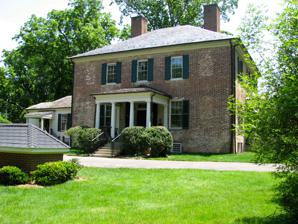
Building: Fall Hill
Country: United States of America
Year built: 1790
Historic house in Virginia, United States United States historic place Fall Hill U.S. National Register of Historic Places Virginia Landmarks Register Fall Hill Show map of Northern Virginia Show map of Virginia Show map of the United States Nearest city Fredericksburg, Virginia Coordinates 38°19′07″N 77°29′30″W / 38.31861°N 77.49167°W / 38.31861; -77.49167 Area 70 acres (28 ha) Built 1790 Architectural style Georgian NRHP reference No. 73002062 VLR No. 111-0149 Significant dates Added to NRHP June 18, 1973 Designated VLR April 17, 1973 Fall Hill is a plantation located near the falls on the Rappahannock River in Fredericksburg , Virginia . [a] Though the Thornton family has lived at Fall Hill since the early 18th century, the present house was built in 1790 for Francis Thornton V (1760–1836). The land on which Fall Hill is located is part of an 8,000 acres (3,200 ha) land patent obtained by Francis Thornton I (1657–1727) around 1720. The present-day town of Fredericksburg, Virginia is located on that original patent. The mansion at Fall Hill The mansion at Fall Hill (pictured) is a Georgian two-story home with a central hall and two large rooms on either side. Its roof is hipped and there are interior chimneys at each end. The outside walls are randomly glazed Flemish bond brickwork. In keeping with the Georgian design of the exterior, second floor window openings are proportionately smaller than those of the first floor. The home was remodeled around 1830 and, as a result of replacements to door and window frames, doors and sashes, the only original parts of the exterior are the walls, roof, and chimneys. During this remodeling, two windows on the front of the house were bricked over on both the first and second floors. Doric columns on the porches on the west front and south end were added in the 19th century. More recently, a larger Doric porch on the east front was removed. During renovations, Greek Revival fireplace mantels were installed in the northwest and southwest rooms. These have since been removed to expose the original segmental fireplace openings. The grounds surrounding the house contain many old trees in a wide variety of species. There are a number of gravel walks around the 'park-like' grounds. A hillside west of the house provides a view of nearby Fredericksburg. History The land on which Fall Hill was established is believed to have been included in a grant of 8,000 acres (3,200 ha) in Spotsylvania County patented by Francis Thornton I (1657–1727) around 1720. Thornton belonged to one of Virginia's distinguished Colonial families. Upon settling in the area, Thornton established a home at The Falls , a plantation at the foot of Fall Hill within the present-day town of Fredericksburg . The family ran a grist mill on the Rappahannock River. It is said that Francis Thornton III (1711–1749) built the house on Fall Hill in order to escape the heat of the house at The Falls laying lower in elevation near the river. Francis Thornton III married Frances Gregory, daughter of Mildred Washington Gregory, aunt and godmother of George Washington . He served as a burgess , a trustee of Fredericksburg, and Colonel of the Spotsylvania militia . In 1749, Fall Hill was inherited by Colonel Thornton's son, Francis Thornton IV (1737–1794). However, he and his wife, Ann Thompson, maintained their primary residence at The Falls. The present mansion at Fall Hill is believed to have been built by Francis Thornton V (1760–1836) probably around 1790 when he married Sally Innes. This belief is supported by architectural evidence in the design of the houses common to the period. Francis Thornton V was a Justice of the Peace in Spotsylvania County. Their son, James Innes Thornton, was born at Fall Hill.  He moved to Alabama , became its third secretary of state, and established his own plantation, Thornhill . Francis Thornton V died in 1836 without a will. For nine years, until the estate was settled in 1845, Fall Hill was maintained by family slaves. Ultimately, the estate was deeded to Dr. John Taylor in 1845.  Dr. Taylor had married Elizabeth Fitzgerald Forbes, a daughter of Sally Innes Thornton and Murray Forbes, and a granddaughter of Francis Thornton V, in February 1842.  It was Dr. Taylor that renovated the home in the 1840s. Its proximity to the Rappahannock River made Fall Hill a strategic point during the Fredericksburg Campaign of the Civil War. Fortifications were built along the river at the house to protect the crossing. The breastworks were built by General Robert E. Lee 's soldiers. According to long-time resident, Butler Franklin, at one point Lee ordered the mansion destroyed by cannon fire so he could better see the approach of the Union Army across the river. However the house was saved when the Union Army's advance changed direction. In 1870 Dr. Taylor's son, Murry Forbes Taylor, married Butler-Brayne Thornton, a cousin of his mother, and also a descendant of Francis Thornton V, which again reinforced Fall Hill as a part of the Thornton family legacy. Taylor and his wife lived with Doctor Taylor at Fall Hill from 1875 to 1877. In 1877, Murray Taylor and his wife moved to California where Taylor managed the estate of Mrs. Phoebe Apperson Hearst (mother of William Randolph Hearst ) at San Simeon , California. To show her gratitude to Murray Taylor when he retired from his job at San Simeon in 1908, Mrs. Hearst purchased Fall Hill for $25,000 as a gift for him. It was Mrs. Hearst's wish that Butler-Brayne Thornton Robinson Franklin (granddaughter of Murray Forbes Taylor and Butler Brayne Thornton) inherit the estate. During the period from 1845 to 1870, when Dr. Taylor was deeded the property, it was technically still in the Thornton family, through his wife.  So the property that Fall Hill was built on, had been in possession of the Thornton family, for over 280 years. Butler Franklin, who died in 2003 at the age of 104, was the last of the Thorntons to own the property. In 2000, Fall Hill was purchased by Barry and Maureen Kefauver. Fall Hill was added to the National Register of Historic Places in June 1973. Notes ^ Fall Hill has historically been a part of Spotsylvania County, Virginia . The area on which it is located was annexed by the City of Fredericksburg, Virginia in 1983. References